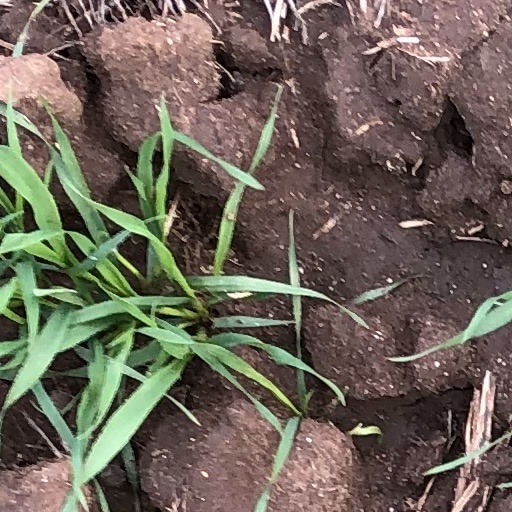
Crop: wheat